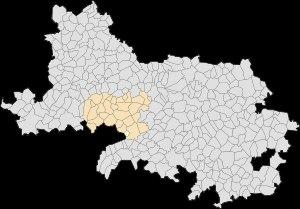
Couturelle est une commune française située dans le département du Pas-de-Calais en région Hauts-de-France.